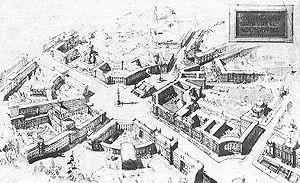
L'architecture stalinienne, ou style impérial stalinien, classicisme stalinien, ou encore gothique stalinien, sont les noms donnés à l'architecture de l'Union soviétique entre 1933, quand les esquisses de Boris Iofane pour le palais des Soviets furent officiellement approuvées, et 1955, quand Nikita Khrouchtchev condamna les « excès » des décennies passées et dissolut l'Académie soviétique d'architecture.